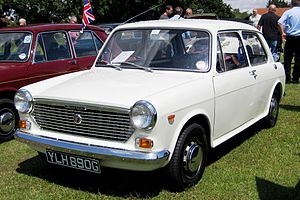
Austin (bilmærke) / Historie / Austin før sammenlægningen
1969 Austin 1100
Austin var en britisk bilfabrikant, grundlagt i 1905, firmaet blev lagt sammen med Morris i 1952, og blev dermed det førende i British Motor Company. Dette blev senere til British Leyland og Austin Rover før de igen skiftede navn til Rover Group. Herfefter begyndte udfasningen af mærket i 1987 og i 1989 var mærket helt forsvundet fra markedet. Navnet ejes nu af Nanjing Motor Corporation, som har planer om at genbruge navnet.